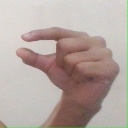
अक्षर: ग